Nancy Pearl

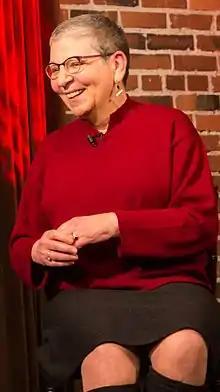

Nancy Pearl (born January 12, 1945) is an American librarian, best-selling author, literary critic and the former executive director of the Washington Center for the Book at Seattle Public Library. Her prolific reading and her knowledge of books and literature first made her locally famous in Seattle, Washington, where she regularly appears on public radio recommending books. She achieved broader fame with "Book Lust," her 2003 guide to good reading. Pearl was named 2011 Librarian of the Year by "Library Journal". She is also the author of a novel and a memoir.